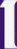
Number: 1